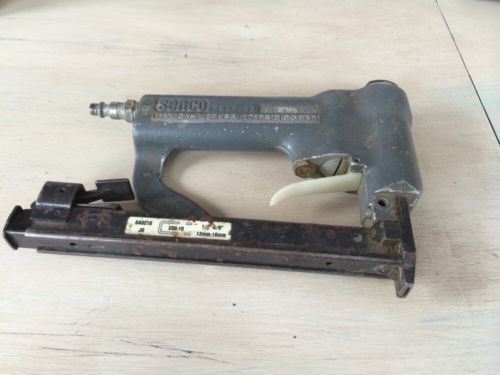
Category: stapler